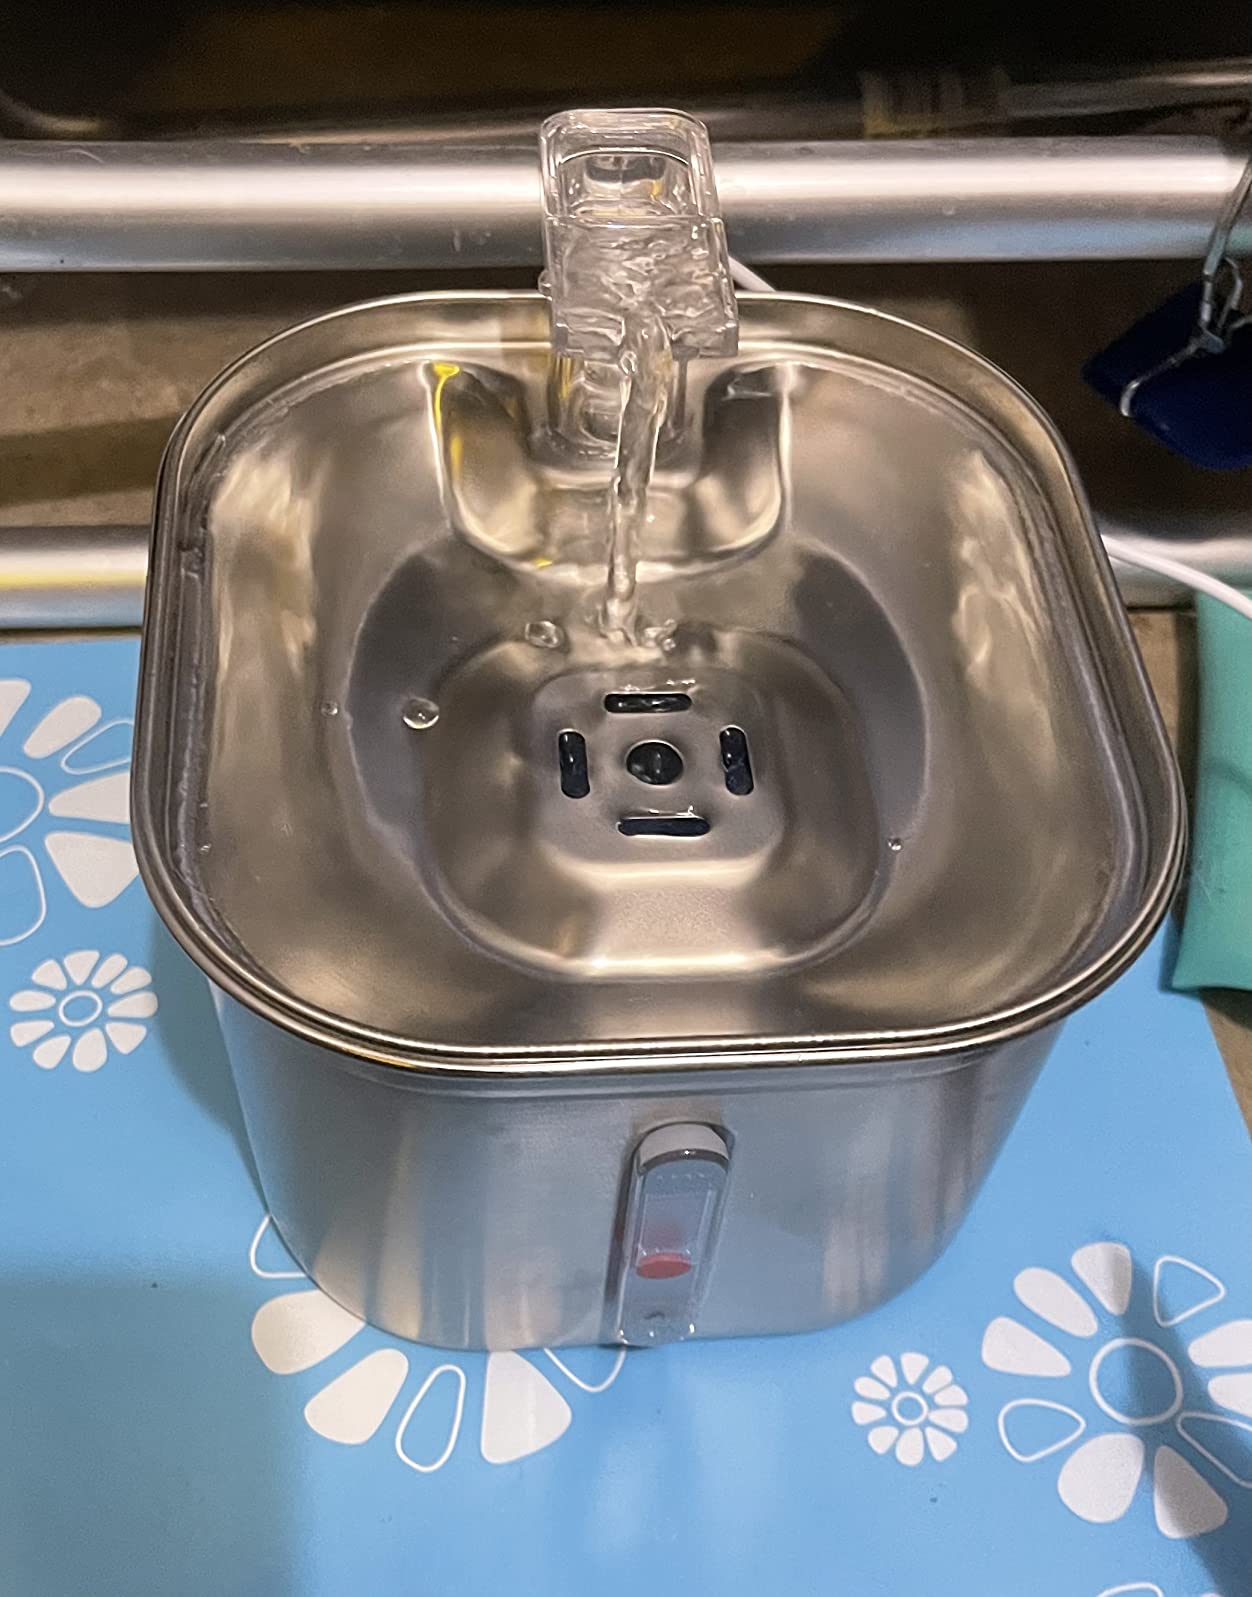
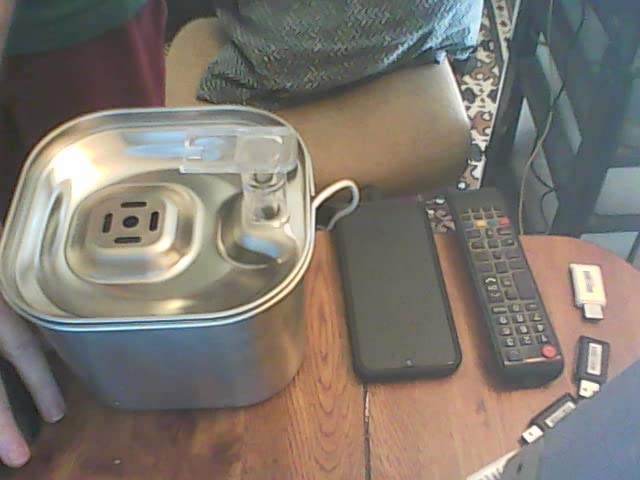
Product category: items_bowl
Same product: yes